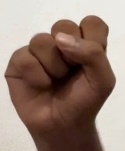
ASL sign: S